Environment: real
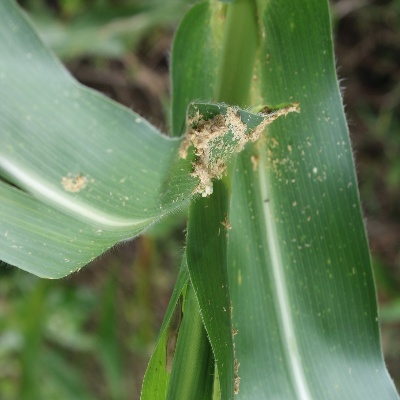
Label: fall_armyworm